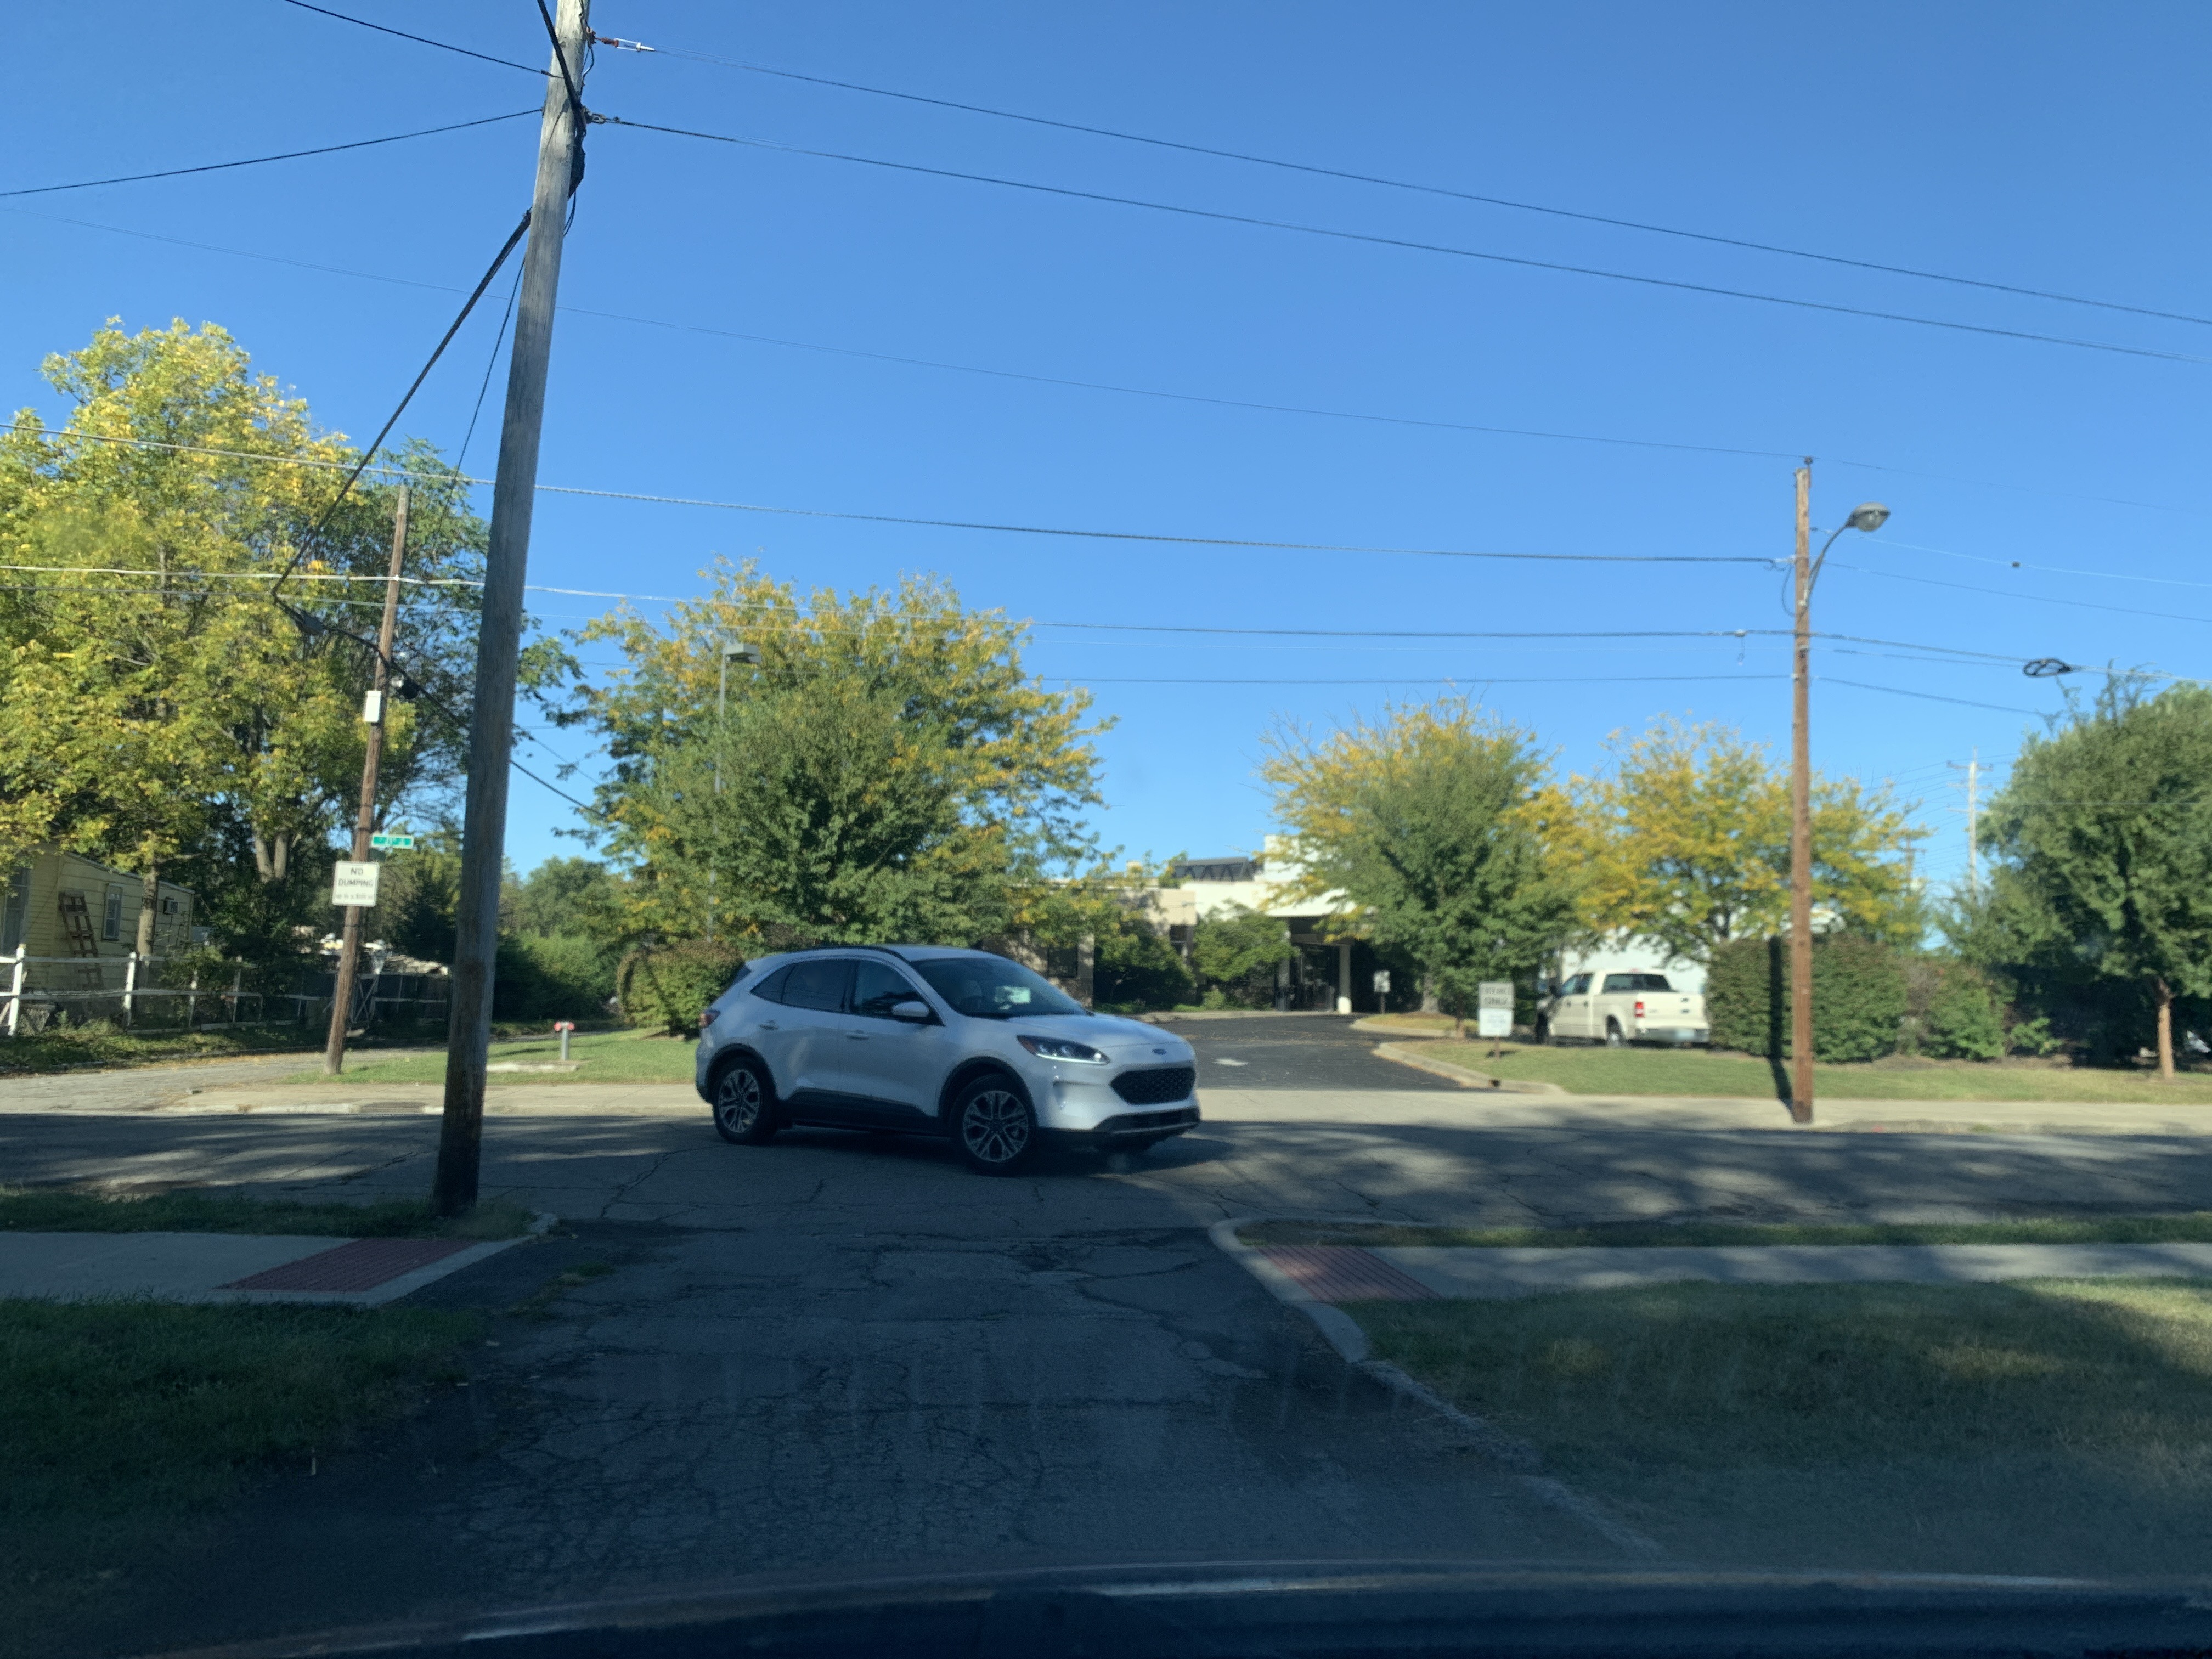
Feature: EV Charger
City: Louisville
State: Kentucky
Country: United States